11th Airborne Division

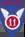
11th Air Assault Division (Test) SSI

The 11th Airborne Division was ordered to breach the Genko Line and drive into Manila, where it would link up with other American forces attacking the city from the north. All three regiments were committed to the assault. During the advance on Manila, the division's Chief of Staff, Colonel Irvin R. Schimmelpfennig III, was killed by Japanese small arms fire on 4 February and posthumously awarded the Distinguished Service Cross. Spearheading the division's attack on 5 February, the 511th overcame fierce resistance and broke the crust of the Japanese position, but was soon relieved by the 188th. As the glider regiment took up the push westwards in the face of heavy opposition, the 511th changed their axis of advance and attempted to move into the city from the south.